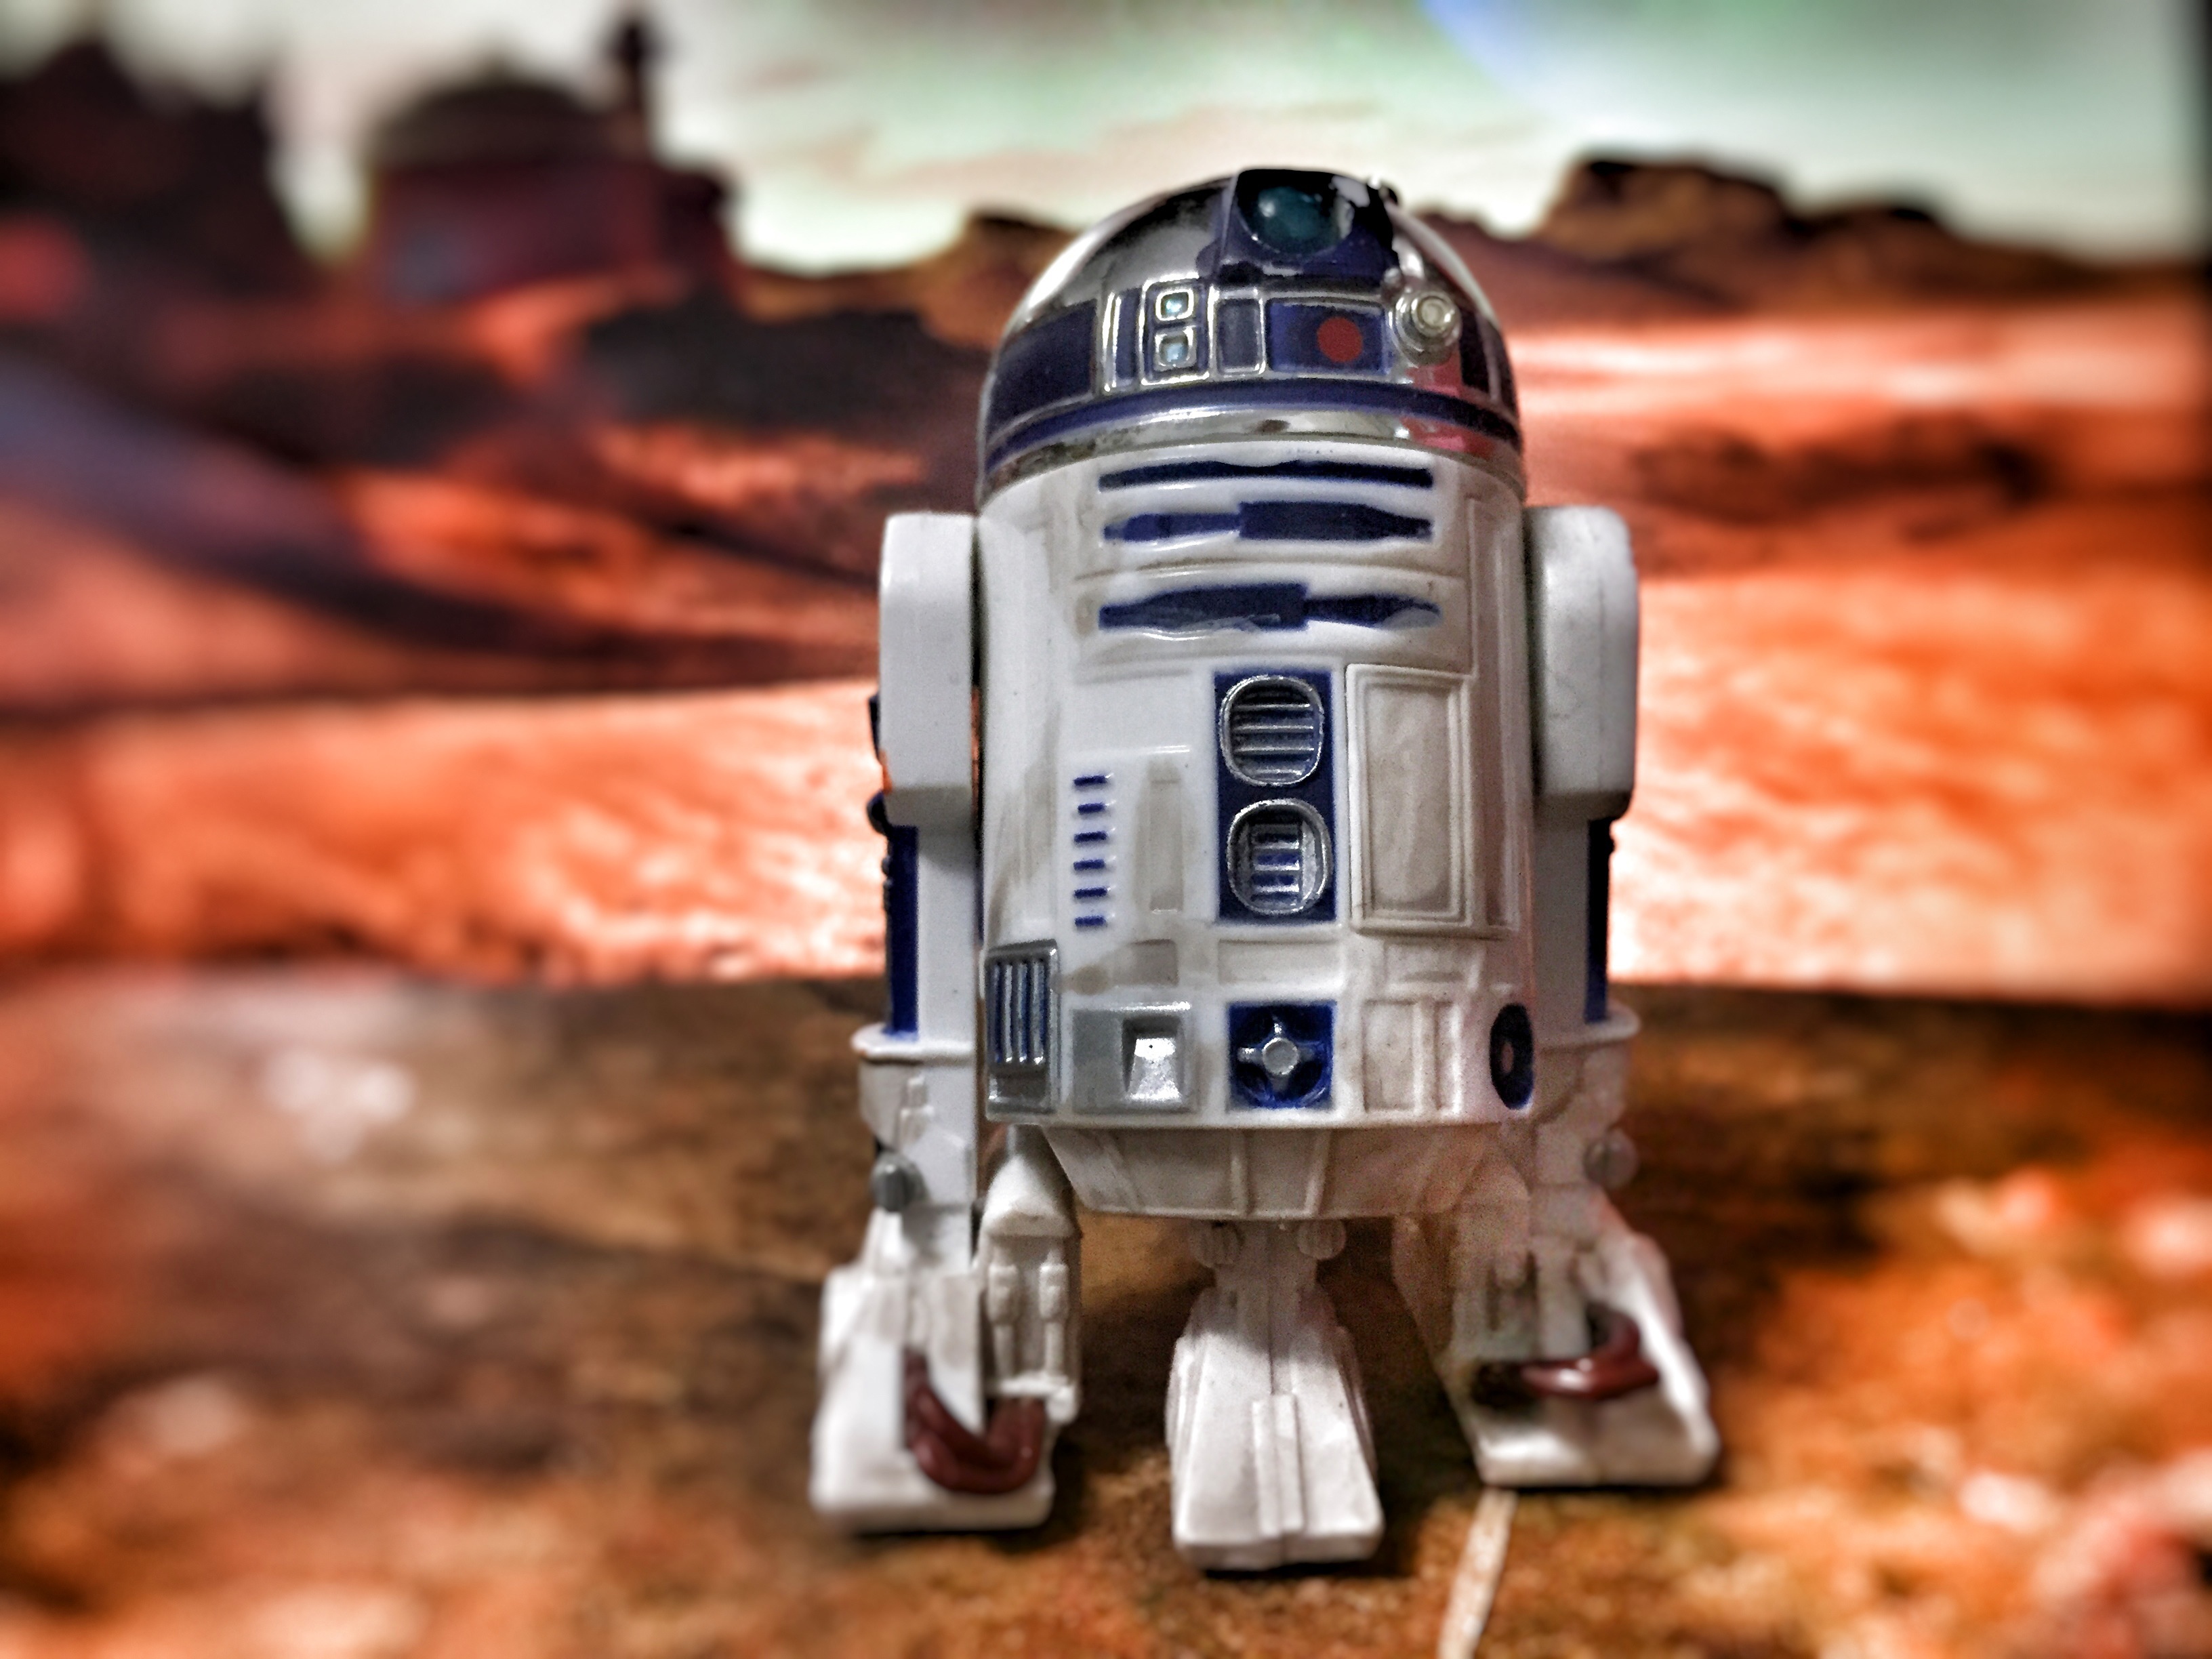
machine, object, toy, star wars, figure, robot, plastic toy, little robot, little toy